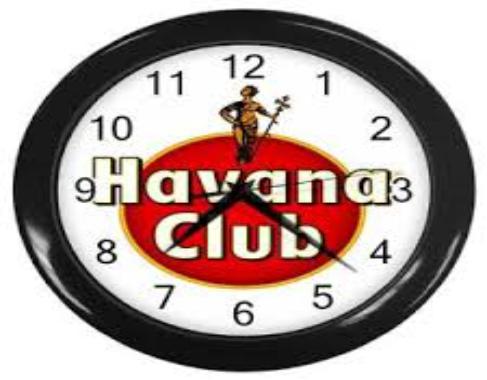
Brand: Havana Club
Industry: Necessities